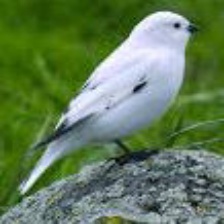
Species: MCKAYS BUNTING
Scientific name: PLECTROPHENAX HYPERBOREUS
ImageNet parent category: indigo_bunting